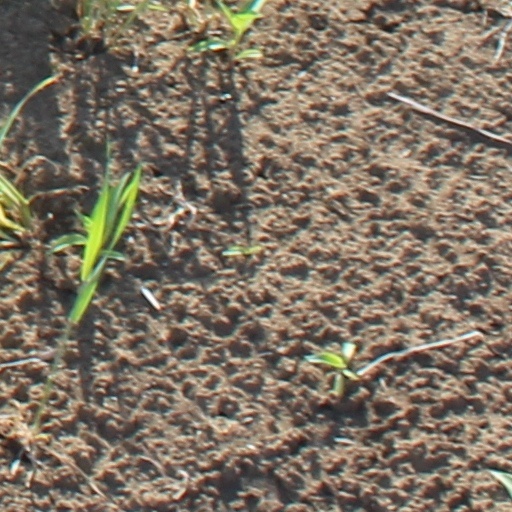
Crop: wheat